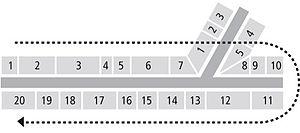
La numérotation ou le numérotage des immeubles est un système permettant d'assigner un nombre unique à chaque bâtiment d'une voie urbaine ou urbanisée, ou d'un quartier, afin de faciliter sa localisation.